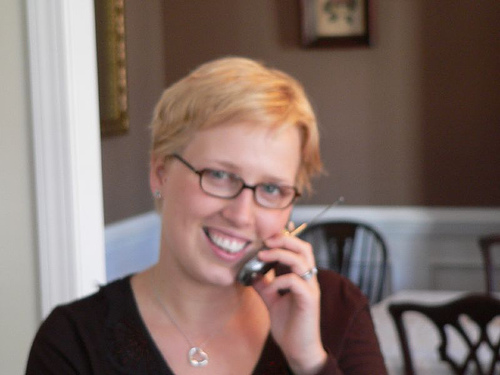
user: Given an image and a question. Answer the question in a short answer. Question: Apart from calls how else can these devices be used to communicate? Short Answer:
assistant: text